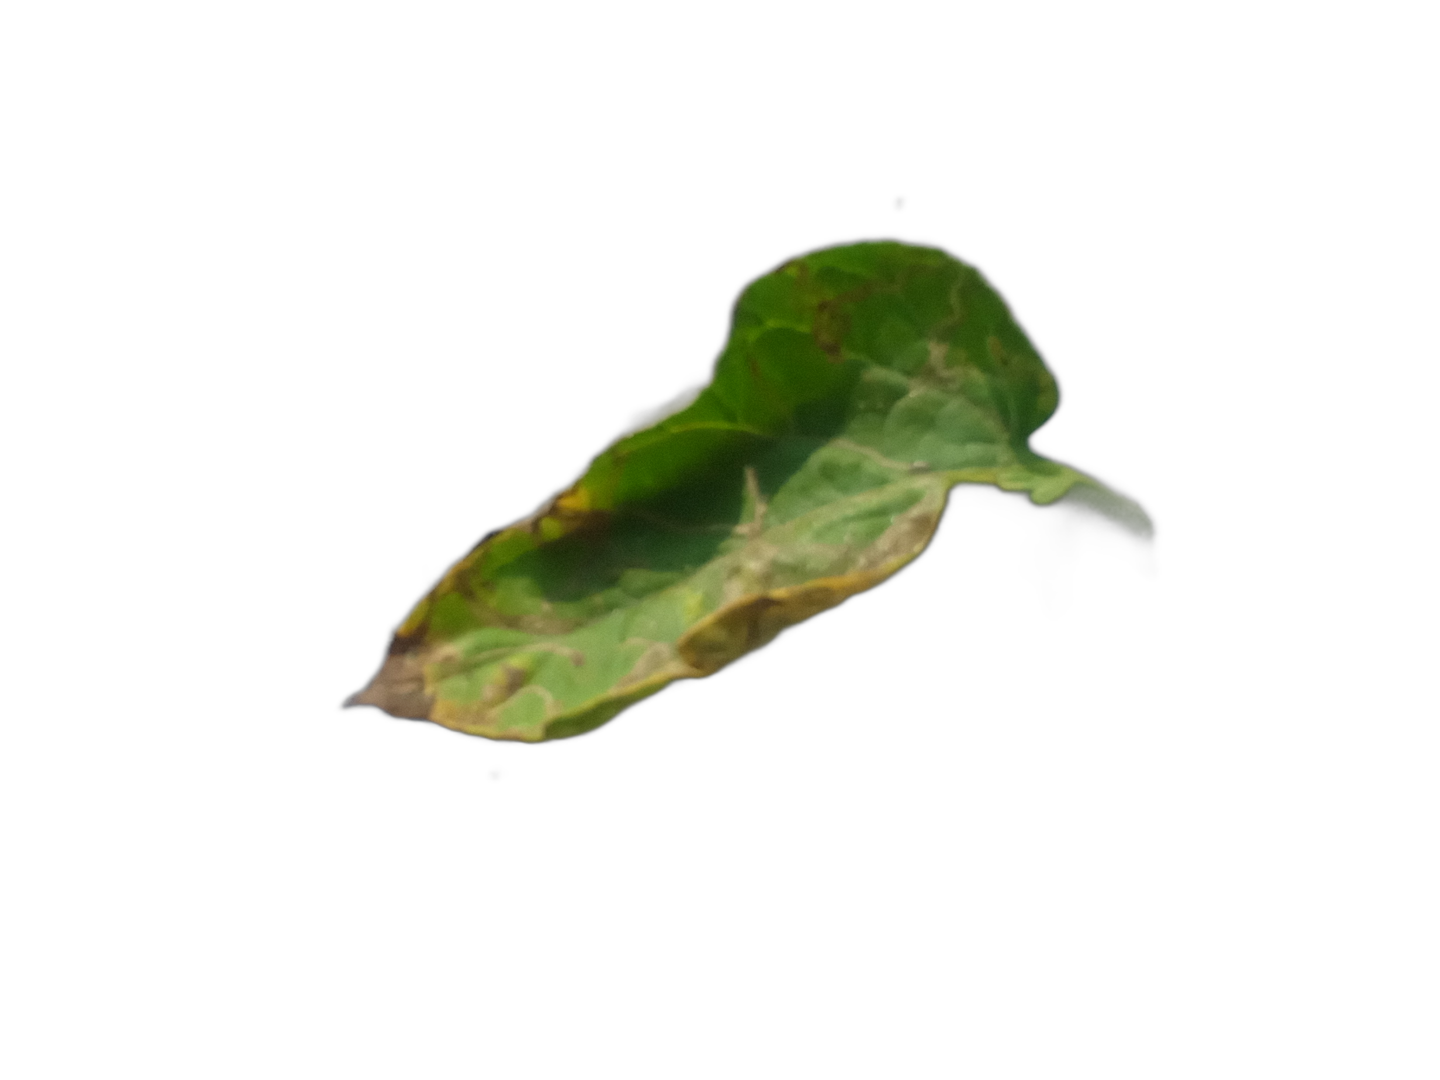
Crop: Tomato
Label: Mosaic